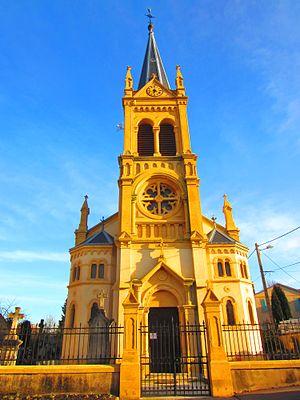
Eglise Hayes
Hayes est une commune française située dans le département de la Moselle en région Grand Est.